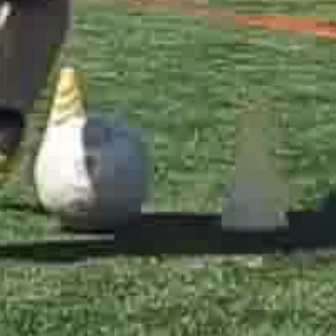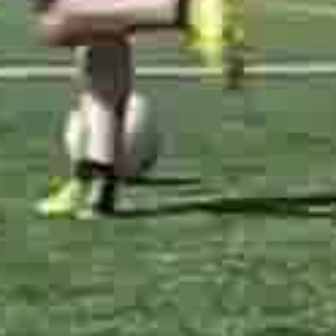
  Please identify the target specified by the bounding box [28,111,147,230] in the first image and locate it in the second image. Return the coordinates in [x_min,y_min,x_max,y_max] format.
Answer: [55,80,156,180]